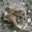
Label: frog